Shinwa-kai

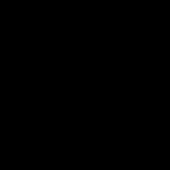
Daimon of Shinwa-kai

The is a yakuza group based in Takamatsu, Kagawa on Shikoku, Japan. It has an estimated 30 active members.